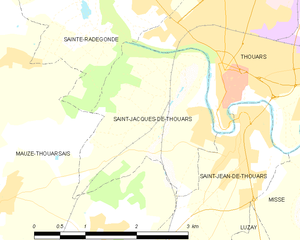
Carte des communes françaises Saint-Jacques-de-Thouars